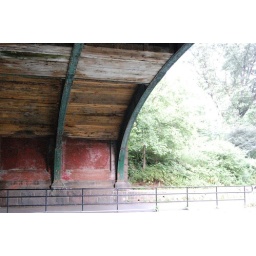
Under the bridge in a paddle boat